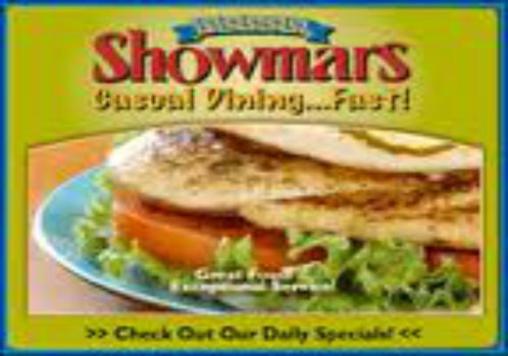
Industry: Food